Shepseskaf

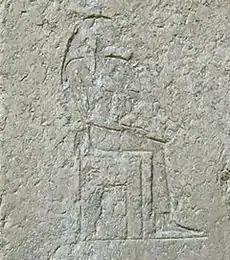
Portrait of Khentkaus I from her tomb

Inscriptions in queen Bunefer's Giza tomb demonstrate that she is related to Shepseskaf: she notably bore the title of "Great of praise, priestess of King Shepseskaf, the king's wife, the great ornament, the great favourite". Lana Troy, an Egyptologist, deduces from this title that while she married a pharaoh, she served as a priestess in the funerary cult for her father and therefore must have been Shepseskaf's daughter and the consort of another unspecified king. Indeed, all priestesses serving in a king's funerary cult were princesses, daughters or granddaughters of that king. If this hypothesis is true, it makes Bunefer the only queen known from Ancient Egypt to have served in a mortuary cult. Exceptional circumstances could explain this observation, for example if there was no other suitable female descendant to officiate in Shepseskaf's cult after his death. Bunefer's mother could have been KhentkausI whose tomb is located near Bunefer's so that KhentkausI might have been a consort of Shepseskaf. Bunefer's royal husband may have been pharaoh Thamphthis, whose existence is uncertain however as he is not attested archaeologically (see below for a discussion).